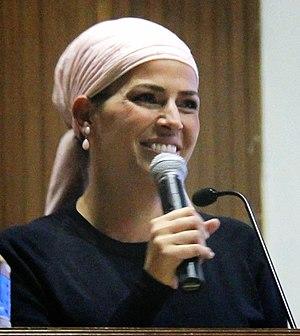
Miss Monde est un concours de beauté international qui élit chaque année une jeune femme Miss Monde. Il a été créé en 1951 au Royaume-Uni par Eric Morley. Depuis sa mort en 2000, sa veuve, Julia Morley, est présidente du comité Miss Monde. Ce concours fait partie, avec Miss Univers, Miss Terre et Miss International, des 4 plus grands concours de beauté internationaux.
Linor Abargil, parfois orthographiée Aberjil, née à Netanya le 17 février 1980, est une actrice, mannequin et avocate israélienne. Elle mesure 1,79 m.